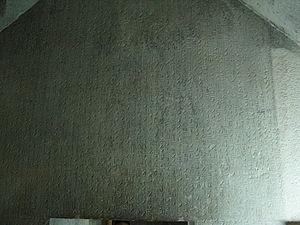
La pyramide de Téti est une pyramide à faces lisses située au nord de Saqqarah en Égypte. Elle est, historiquement, la deuxième pyramide à textes. Les fouilles ont révélé une pyramide satellite, deux pyramides de reines accompagnées de structures cultuelles, ainsi qu'un temple funéraire. La pyramide fut ouverte par Gaston Maspero en 1882 et le complexe exploré durant plusieurs campagnes s'étalant de 1907 à 1965.
Pour les Égyptiens de l'Antiquité, l’aspect du ciel avait une signification mythologique, religieuse et symbolique. Toutefois, dans la civilisation égyptienne, les observations astronomiques n'avaient pas une finalité astrologique aussi prononcée qu’en Mésopotamie.